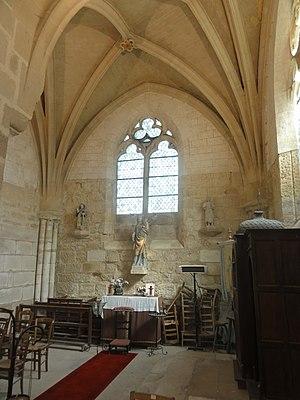
Croisillon nord, côté nord.
L'église Saint-Nicolas est une église catholique paroissiale située à Guiry-en-Vexin, en France. Elle aurait été élevée sur les fondations d'une précédente église du XIIIᵉ siècle. Son plan est en forme de croix, sans bas-côtés. Le clocher domine la façade et occupe une partie de la première travée de la nef. C'est le contraire d'un chef-d'œuvre. Avec le portail occidental et les deux premières travées de la nef, il date d'autour de 1557, et affiche le style de la Renaissance. Le reste du vaisseau central et le croisillon sud datent de la première moitié du XVIᵉ siècle, et sont de style gothique flamboyant. On y trouve les fenêtres aux réseaux les plus élaborés du Vexin français. Le croisillon nord est la partie plus ancienne de l'église. Il remonte au XIVᵉ siècle et ses fenêtres sont de style rayonnant tardif, mais la voûte est également flamboyante, et subdivisée en trois fois trois voûtains. Ceci vient du plan particulier du transept, qui comporte des piliers libres au nord et au sud de la croisée, et deux voûtes pour la croisée et le croisillon sud. Cette spécificité fait en grande partie l'intérêt de l'église, qui a été classée monument historique par arrêté du 25 août 1942.